St. Augustine Seminary High School

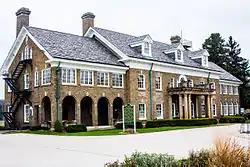

St. Augustine Seminary High School was a Catholic high school seminary that operated on the estate of the Dorr E. Felt Mansion from 1949 to 1977 in Laketown Township, Michigan, United States. It was run by the Order of Saint Augustine. Initially a boarding school only, it later admitted day students. It closed due to declining enrollment in 1977, and the seminary buildings were demolished. Pope Leo XIV attended the high school, graduating in 1973.